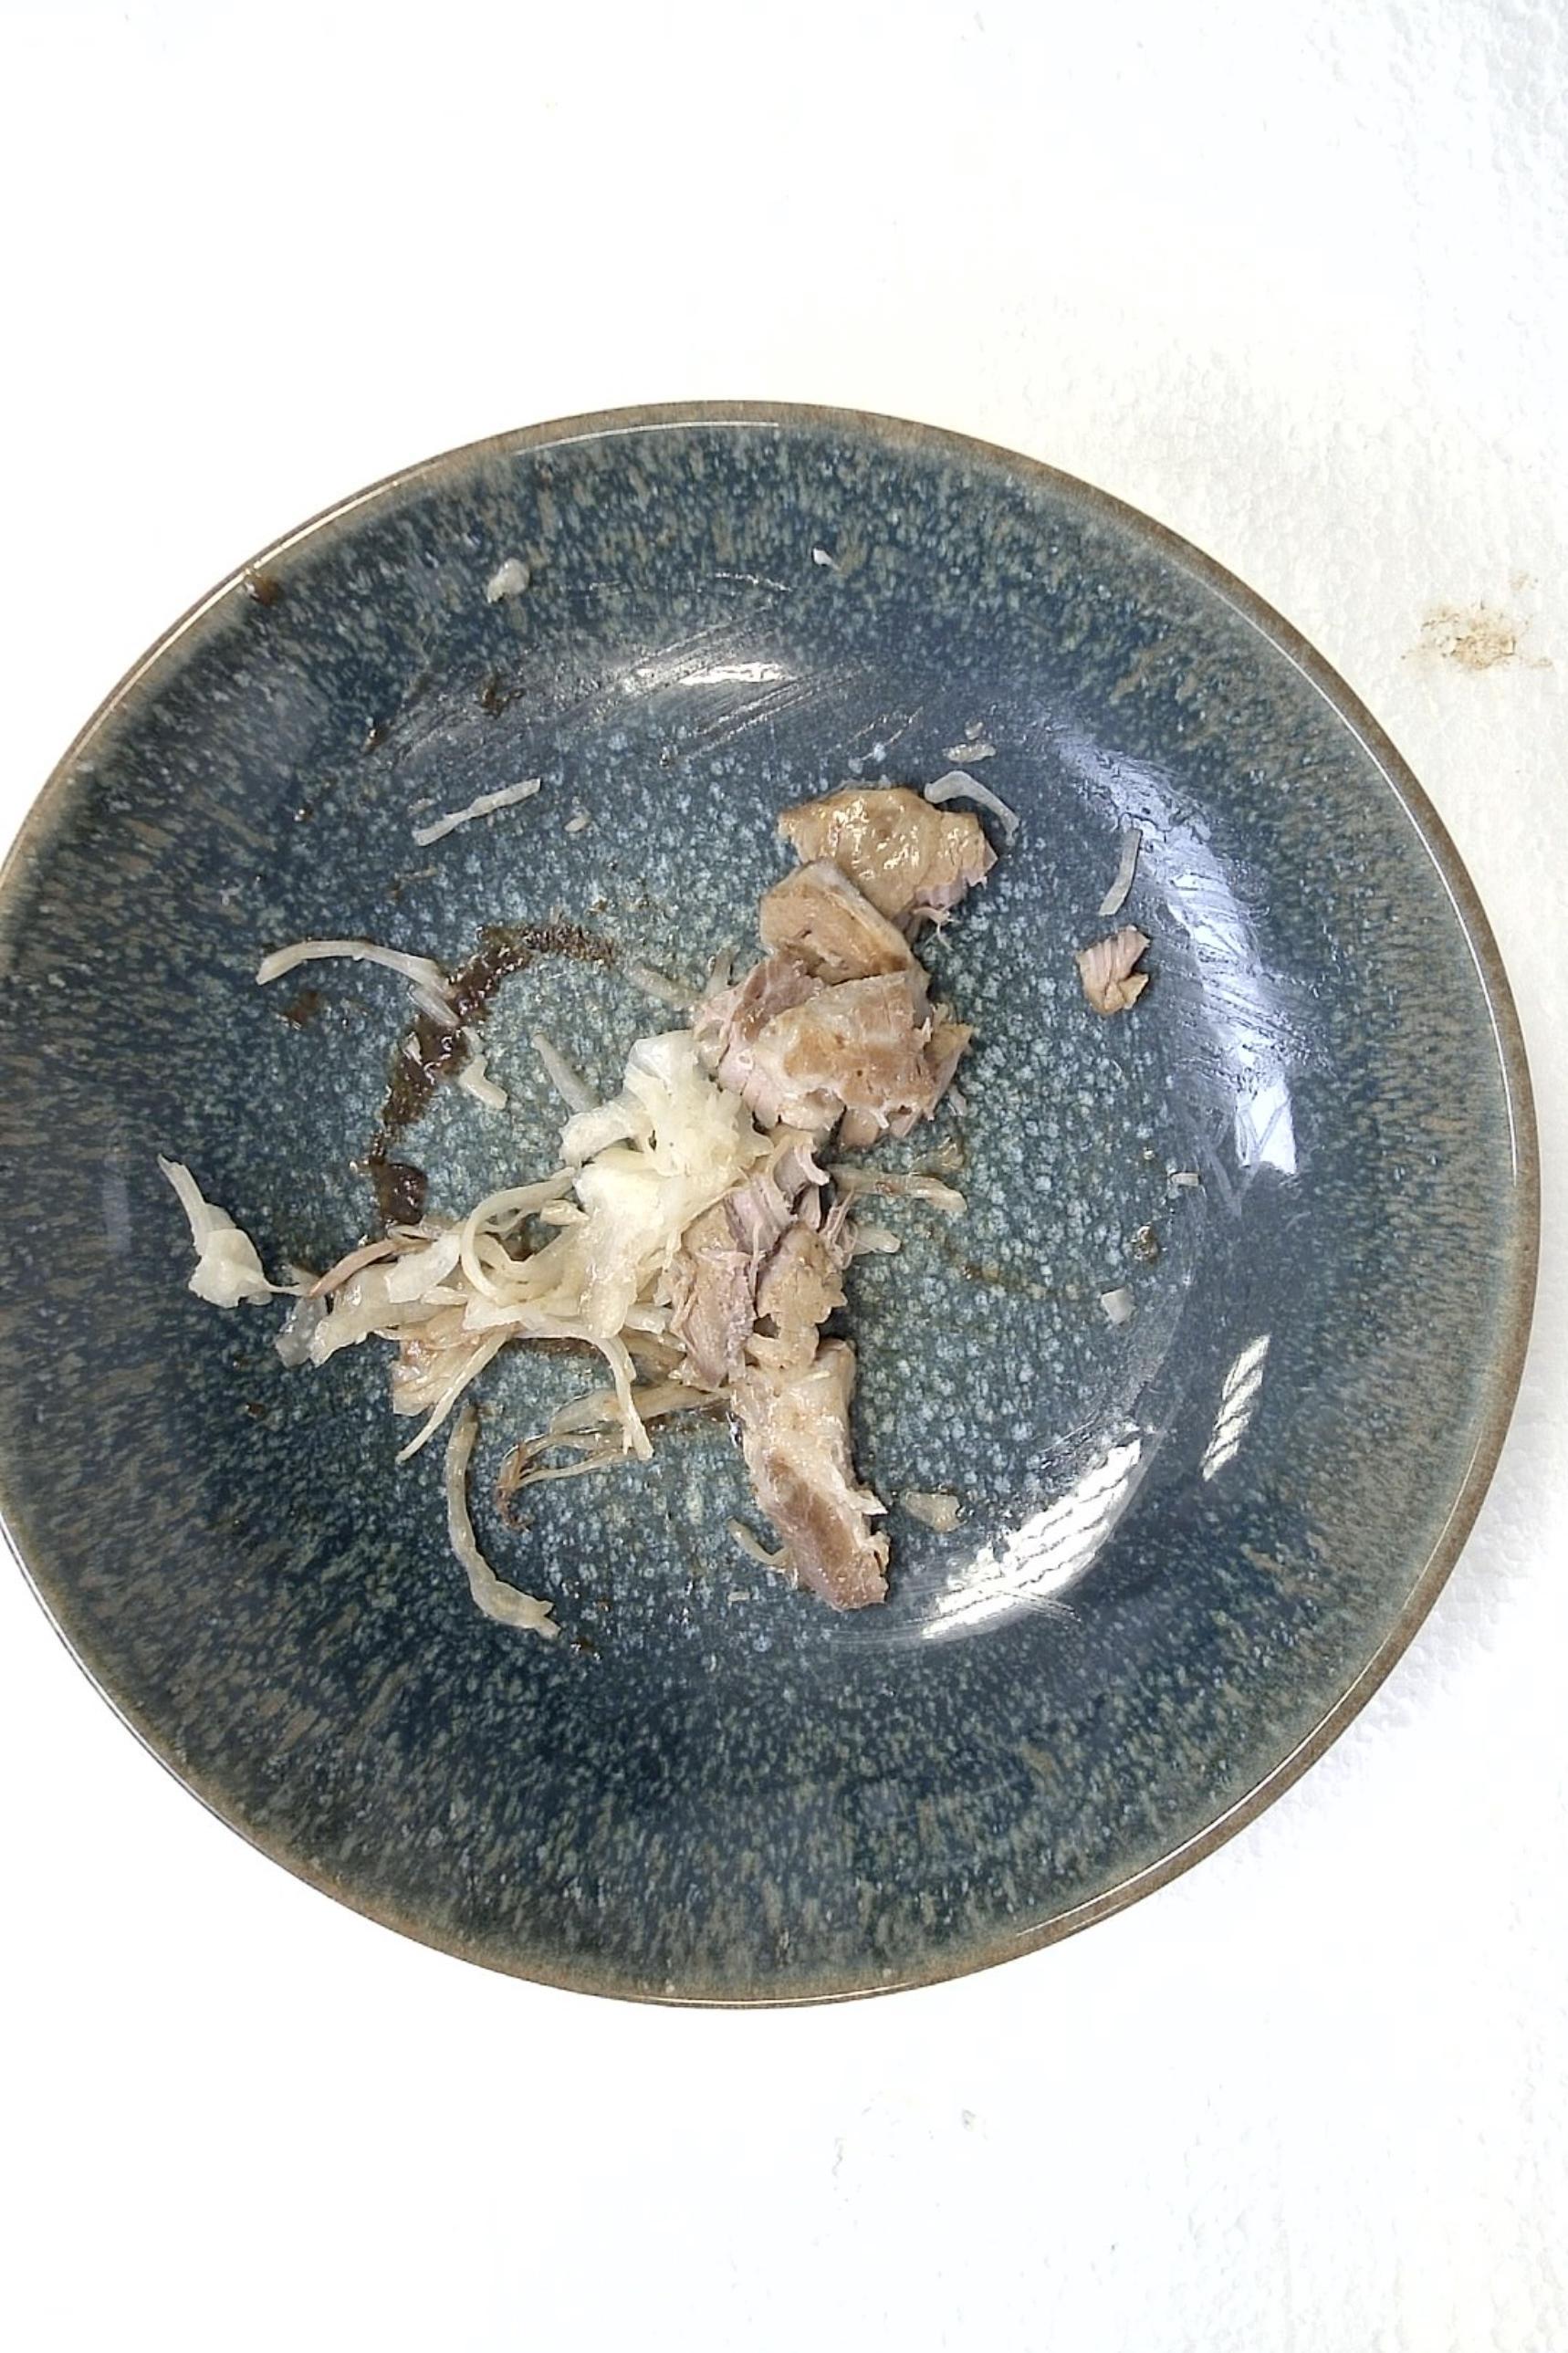
Dish: Schweinenackenbraten mit Sauerkraut , Kartoffeln , Braune Sauce
Portion size: Normale Portion
Ingredients: potatoes, sauerkraut, pork-neck-roast, brown-sauce
Weight as served: 355 g
Energy as served: 352.3 kcal (1.475,600 kJ)
Fat: 17.68 g (saturated: 5.62 g)
Carbohydrates: 26.3 g (sugar: 8.55 g)
Protein: 20.03 g
Salt: 4.44 g
Weight after return: 0 g
Energy after return: 0 kcal